Lijia station

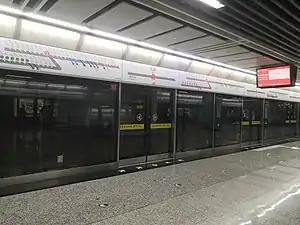
Platform of Line 6 International Expo branch

Lijia is a station on Line 6 of Chongqing Rail Transit in Chongqing Municipality, China, which opened in 2012. It is located in Yubei District.